Việt Nam Quang Phục Hội

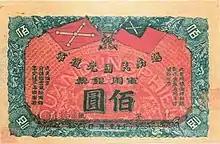
A revolutionary bond issued by the Việt Nam Quang Phục Hội in 1912.

In April, Phan traveled to Nanking and sought an audience with then temporary Chinese President Sun Yat-sen asking for help from his ideological counterpart. However, Sun was busy with his newly formed republic and could only meet Phan for a few minutes before delegating the matter to associate Huang Hsing. Huang was happy to support Phan on principle, but let him know that the new Chinese government was in no position to give substantial help. Huang recommended that Phan send Vietnamese students to study in China for a decade or so to build up his movement, but Phan had experienced the same thing in Japan before and was dispirited by the prospect. However, he accepted the education scheme and began to arrange for students to come to study at Chinese military academies.